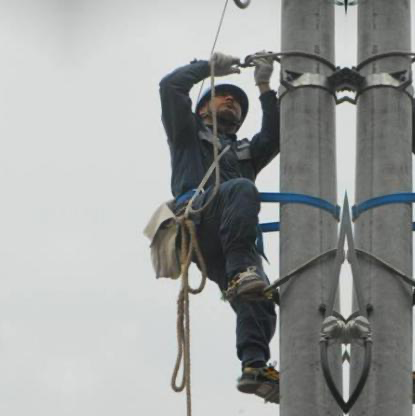
Objects in the image:
label: helmet